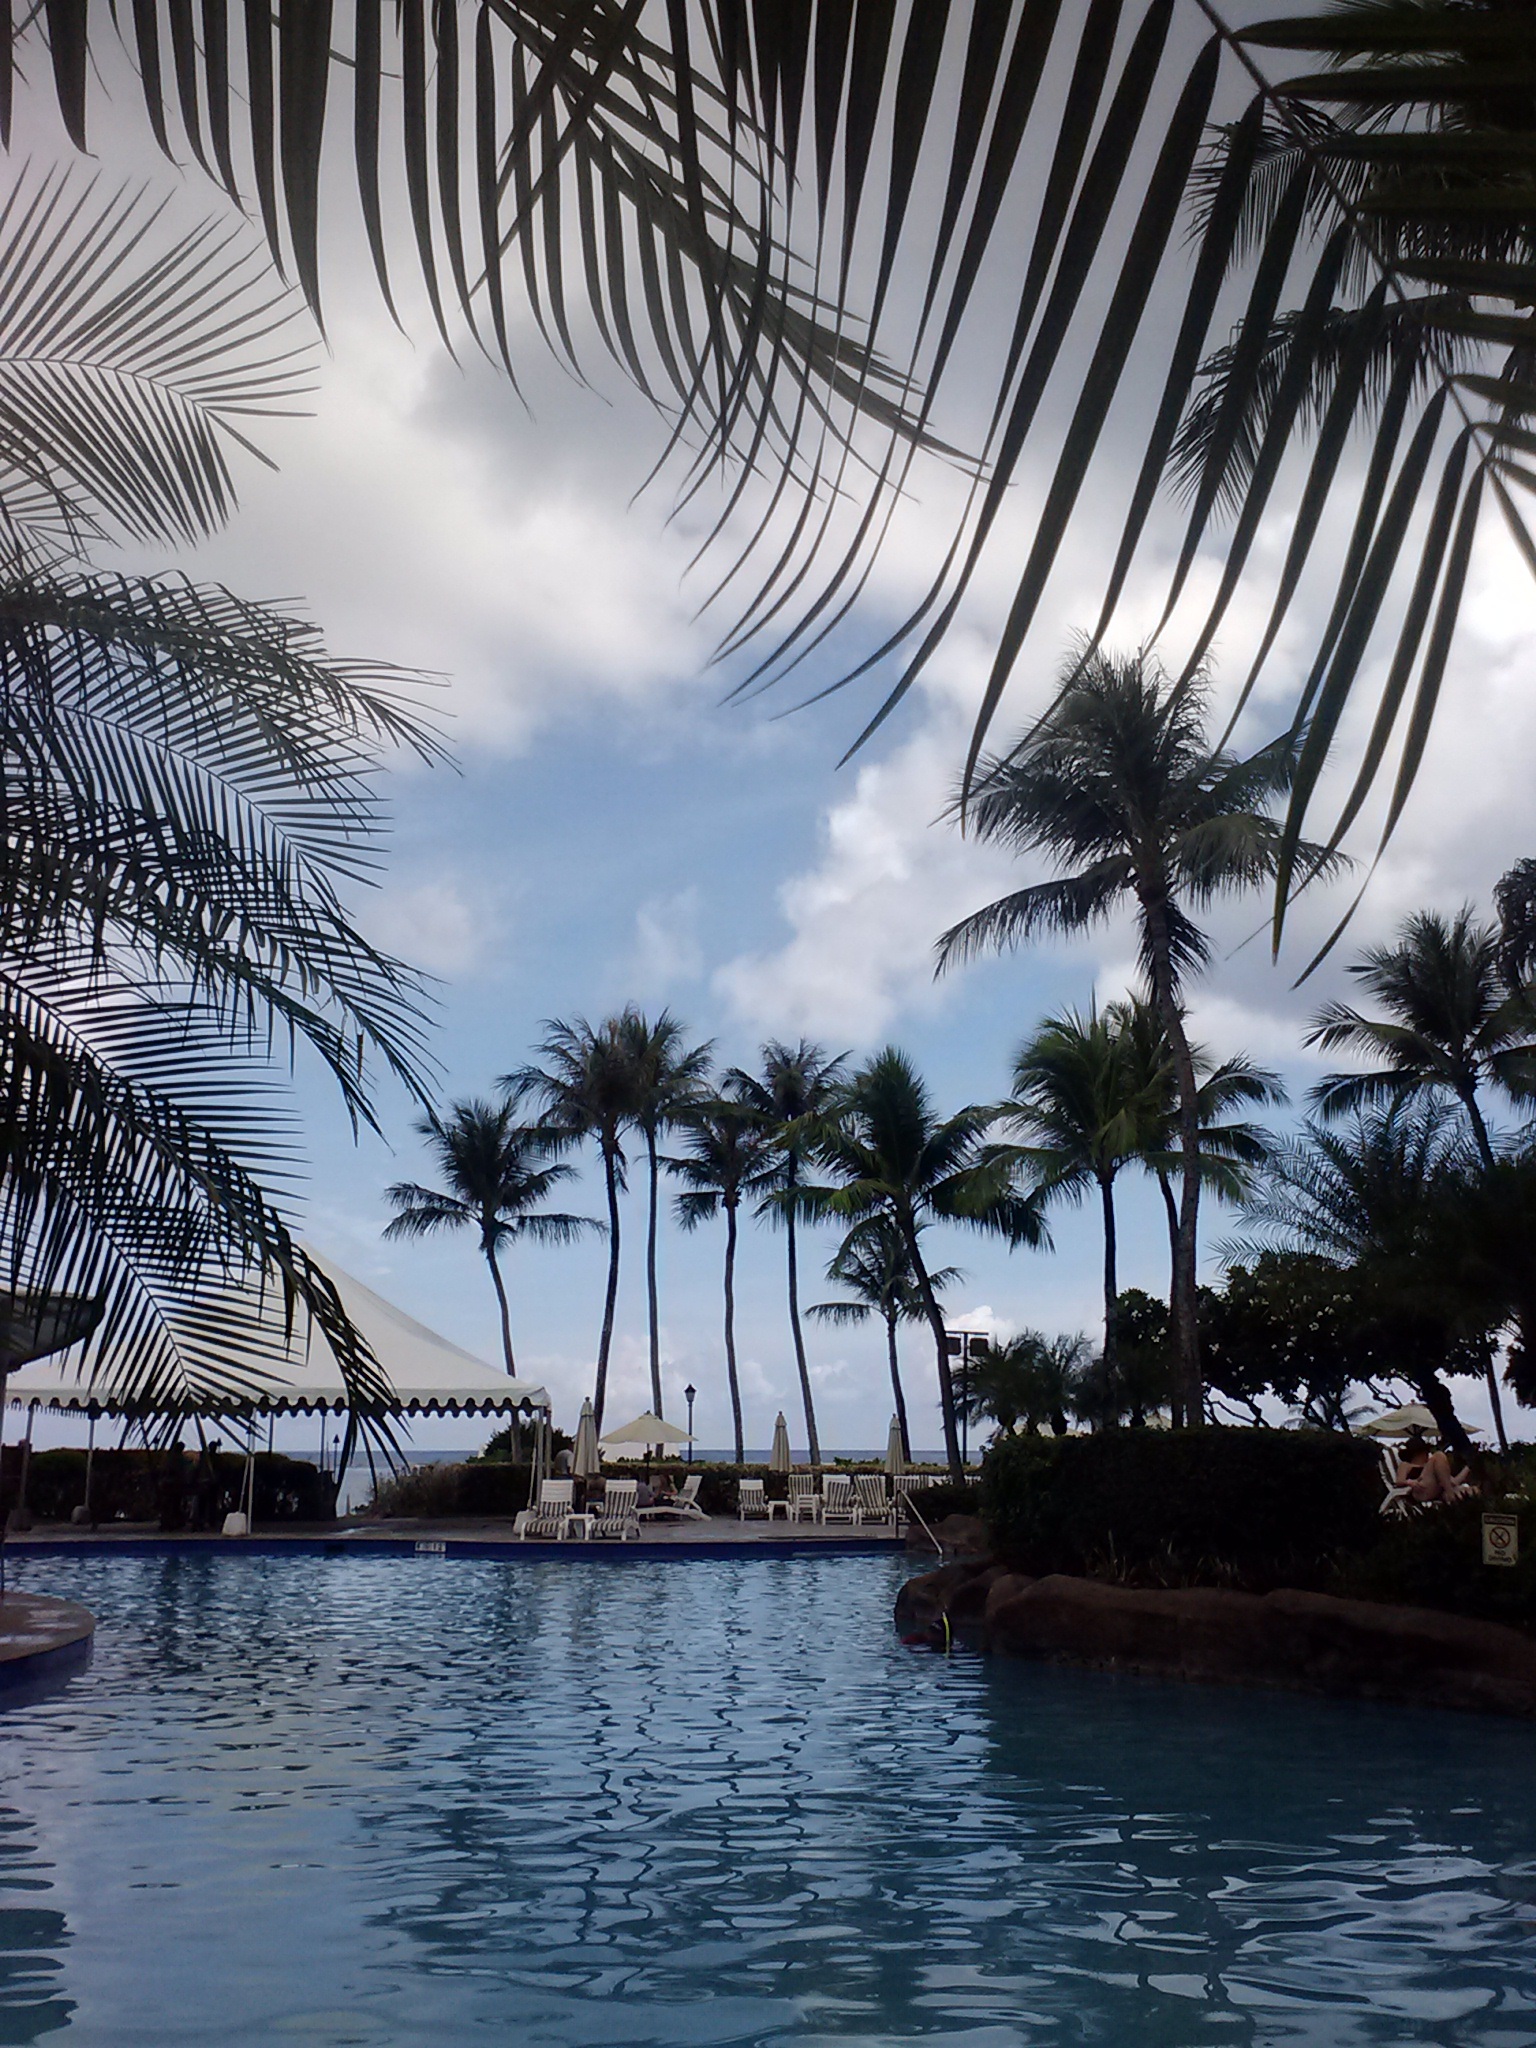
landscape, sea, tree, water, ocean, sunset, summer, pool, dusk, evening, reflection, swimming pool, swimming, palms, tropics, guam, woody plant, arecales, palm family